Vern S. Williams

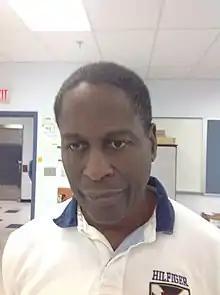
Vern Williams at Longfellow Middle School in 2014

Vern S. Williams is a mathematics teacher at Nysmith School in Herndon, Virginia. In 2007, Williams was one of 17 experts appointed by the George W. Bush administration to the National Mathematics Advisory Panel, and was the only member of the panel that was a practicing K-12 teacher. He decries the use of "fuzzy math" and believes that math textbooks have been "dumbed down" for students who dislike math.